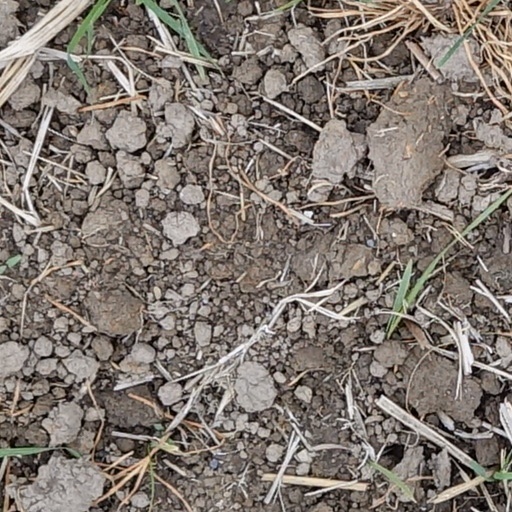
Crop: wheat